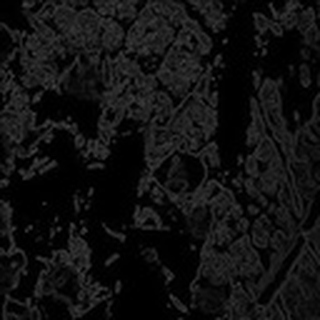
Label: cotton_aphids